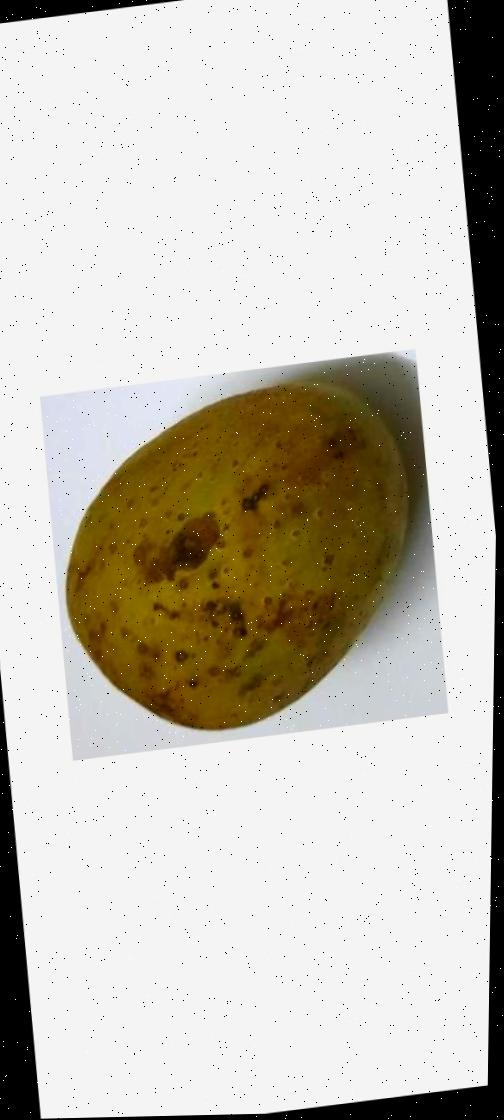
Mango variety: Gourmoti